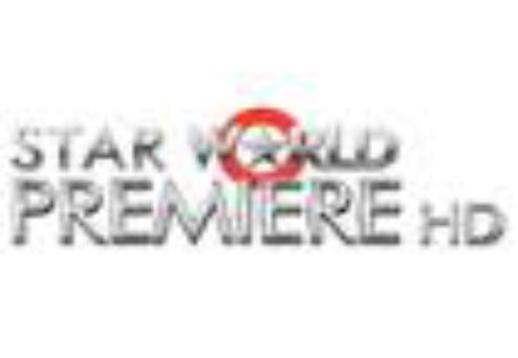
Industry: Leisure